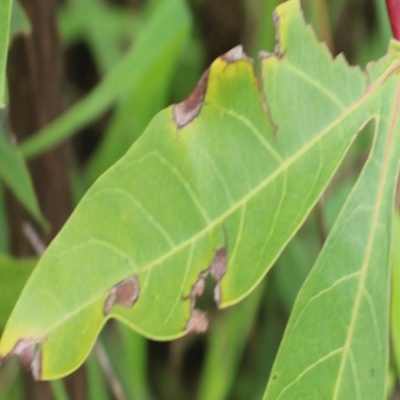
Crop: Cassava
Condition: brown spot